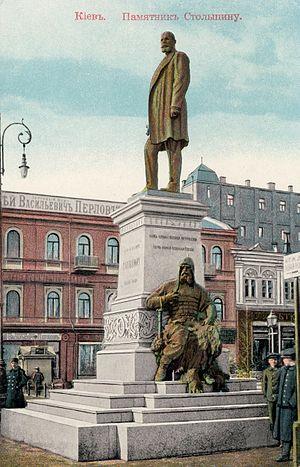
Ettore Ximenes, est un sculpteur, peintre et illustrateur italien.